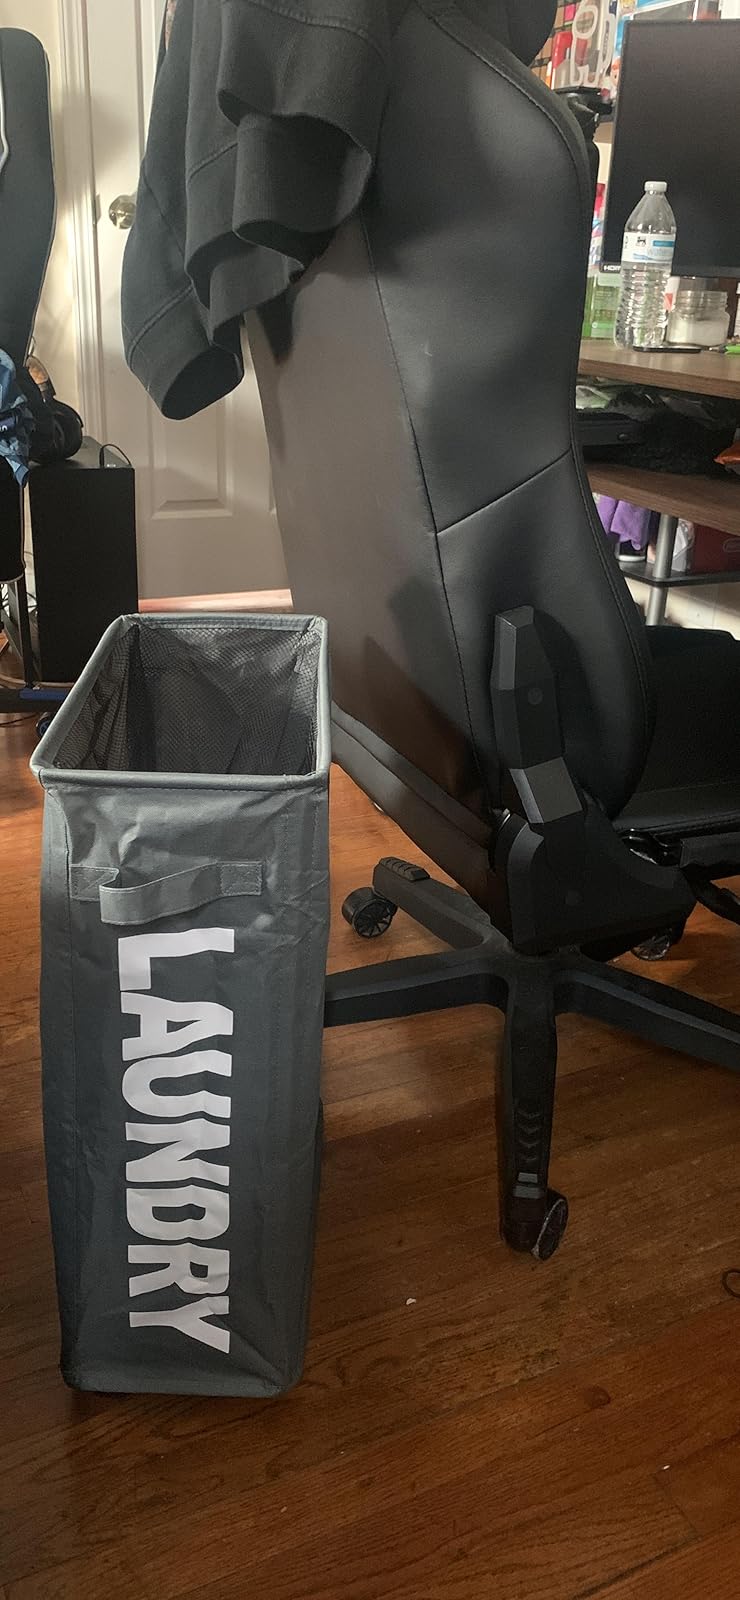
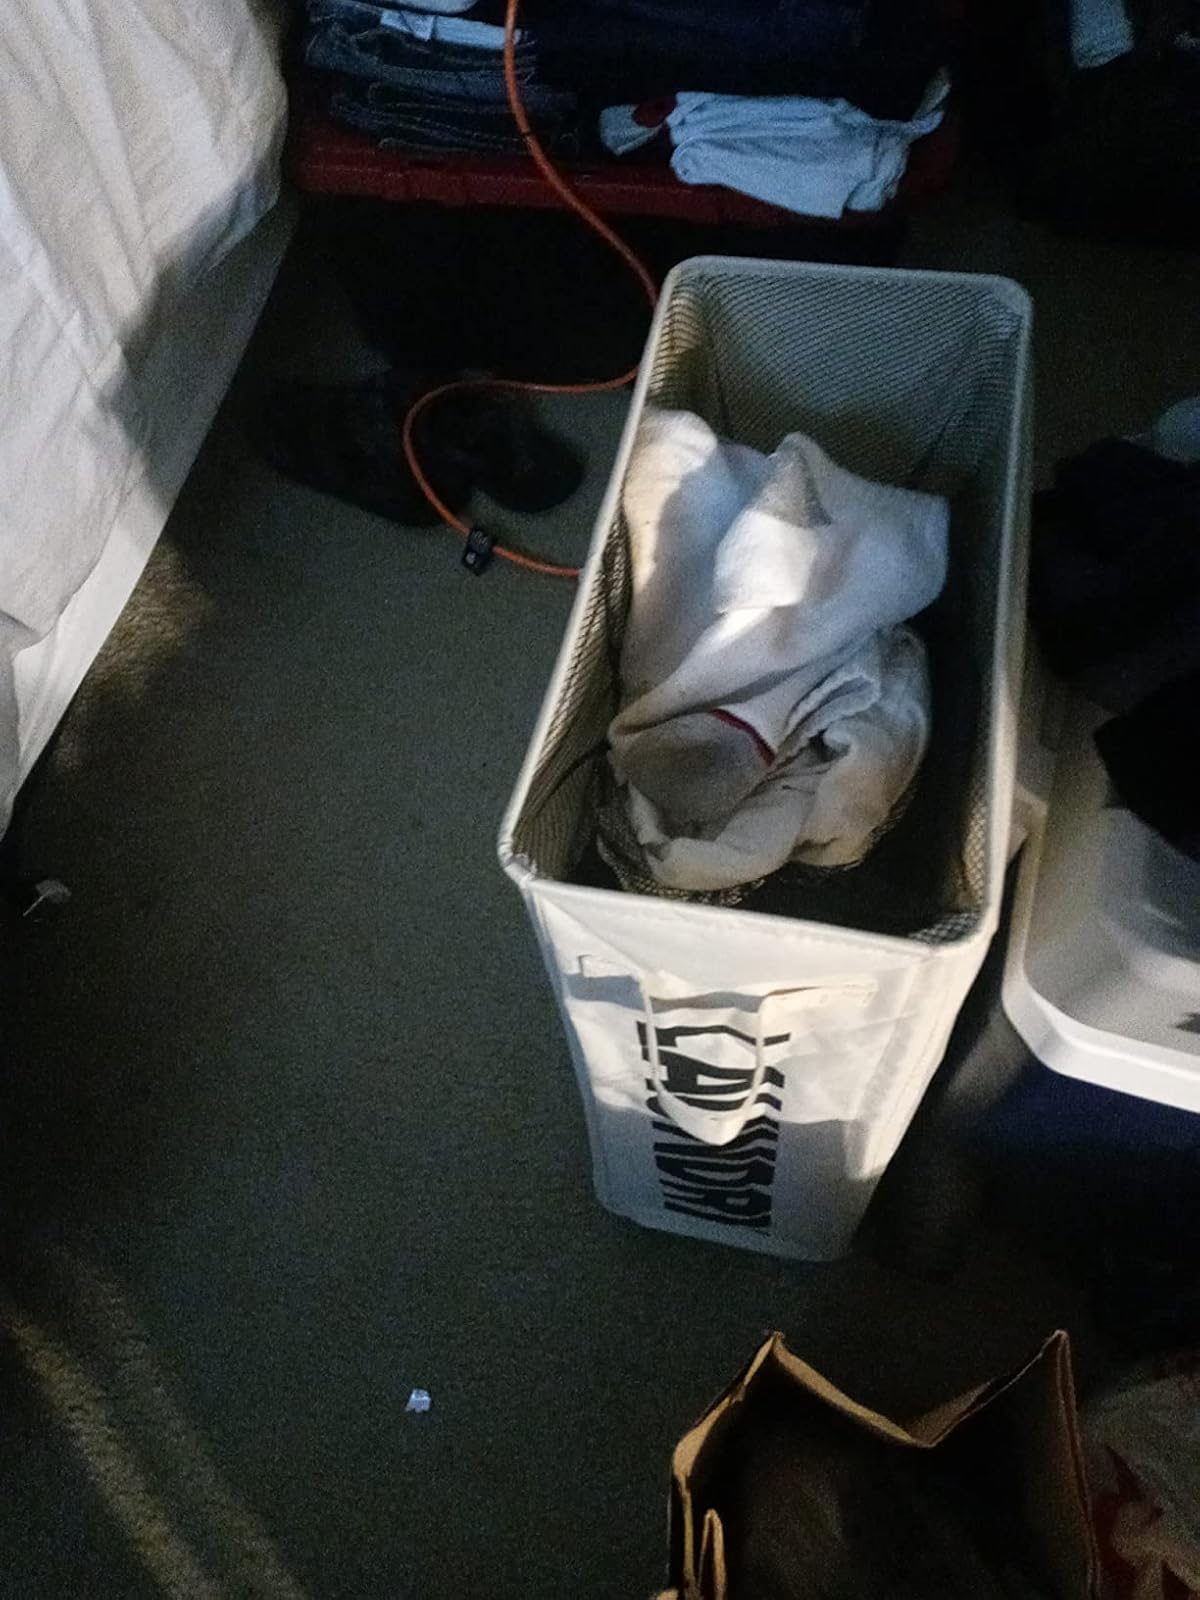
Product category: items_hamper
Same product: no